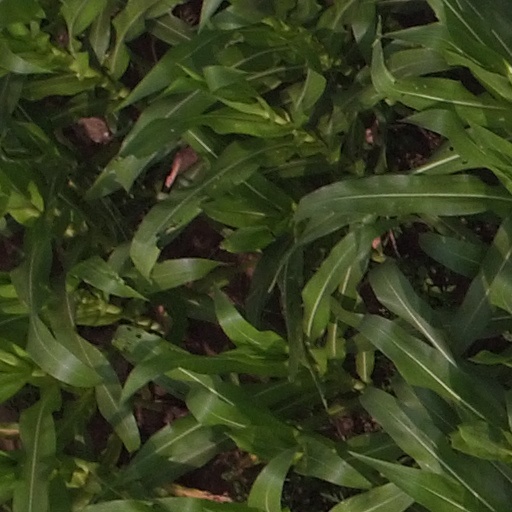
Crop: maize; corn